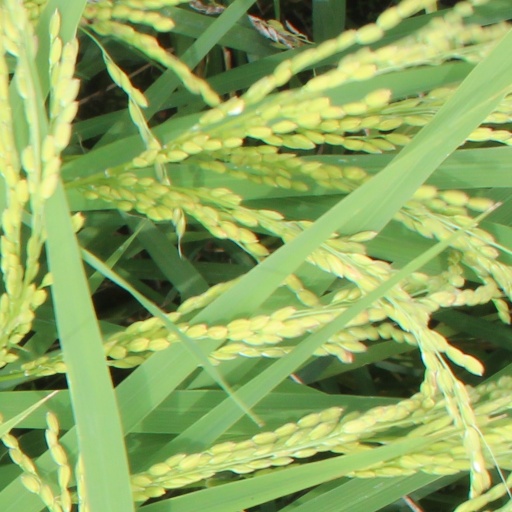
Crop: rice